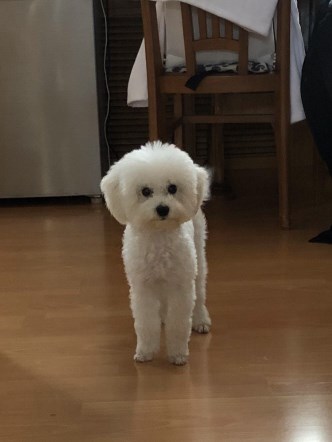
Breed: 3083-n000117-Bichon_Frise